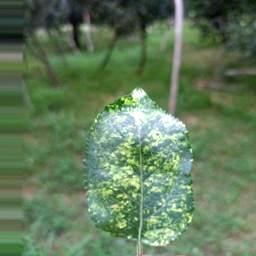
Label: Apple_Mosaic